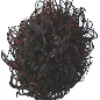
Label: rambutan